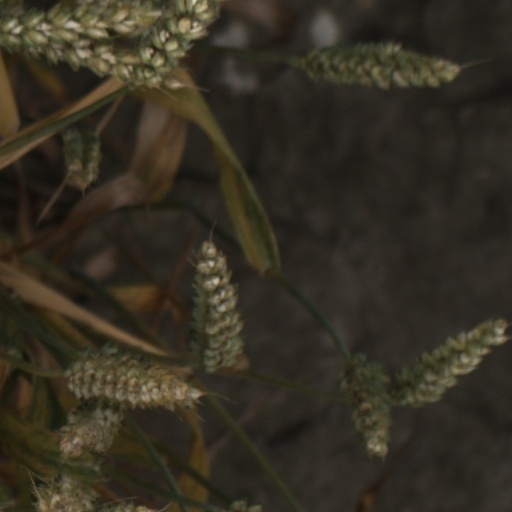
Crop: wheat